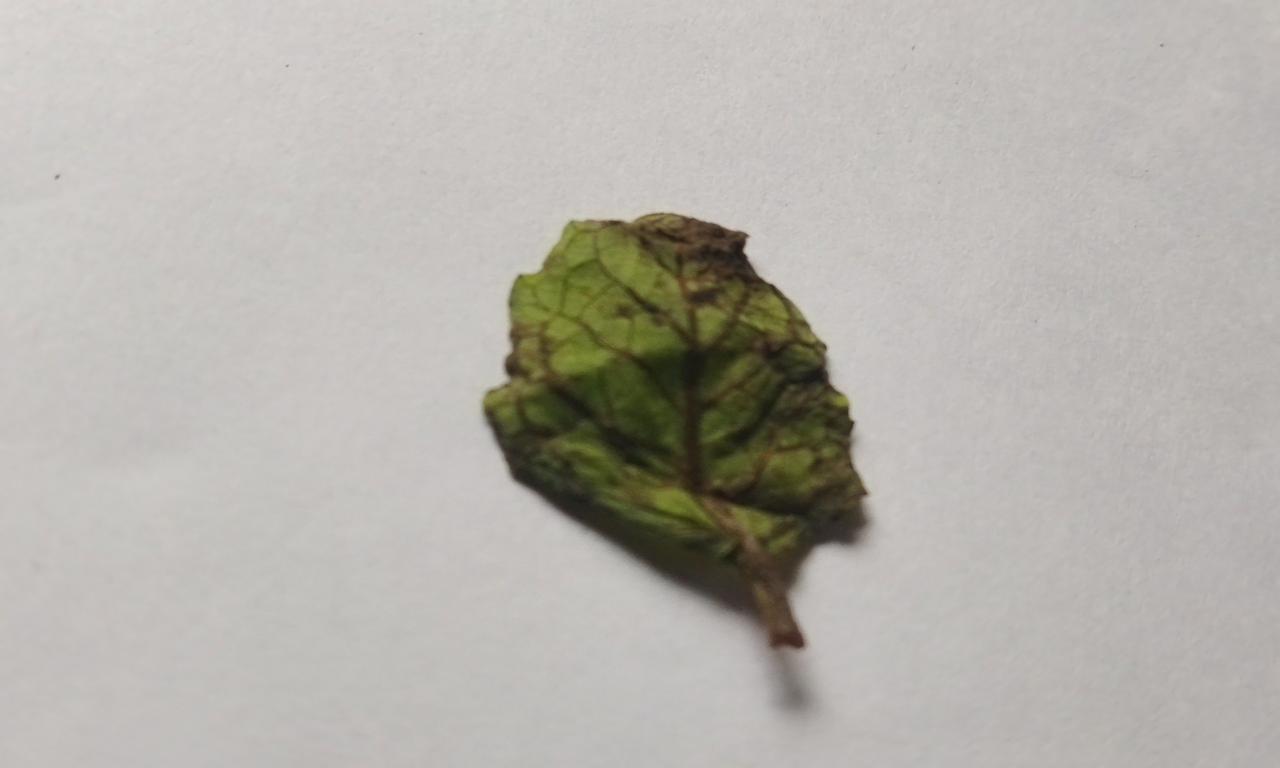
Label: Spoiled